Porlock

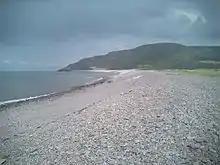
Porlock beach

The village adjoins the Porlock Ridge and Saltmarsh nature reserve, created from the lowland behind a high shingle embankment which was breached by the sea in the 1990s, which has now been designated as a Site of Special Scientific Interest. Copses of white dead trees remind the visitor of when this was freshwater pasture.